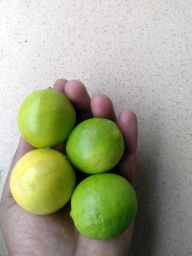
Fruit: Lime
Quality: Good